Zdzisław Wąsik

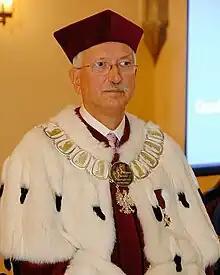
Professor Zdzisław Wąsik Rector Senior of Wyższa Szkoła Filologiczna

Zdzisław Wąsik (born 3 May 1947) is a Polish linguist and semiotician, Rector Senior and Professor Ordinarius at the Philological School of Higher Education in Wrocław and Professor Senior at Adam Mickiewicz University in Poznań.